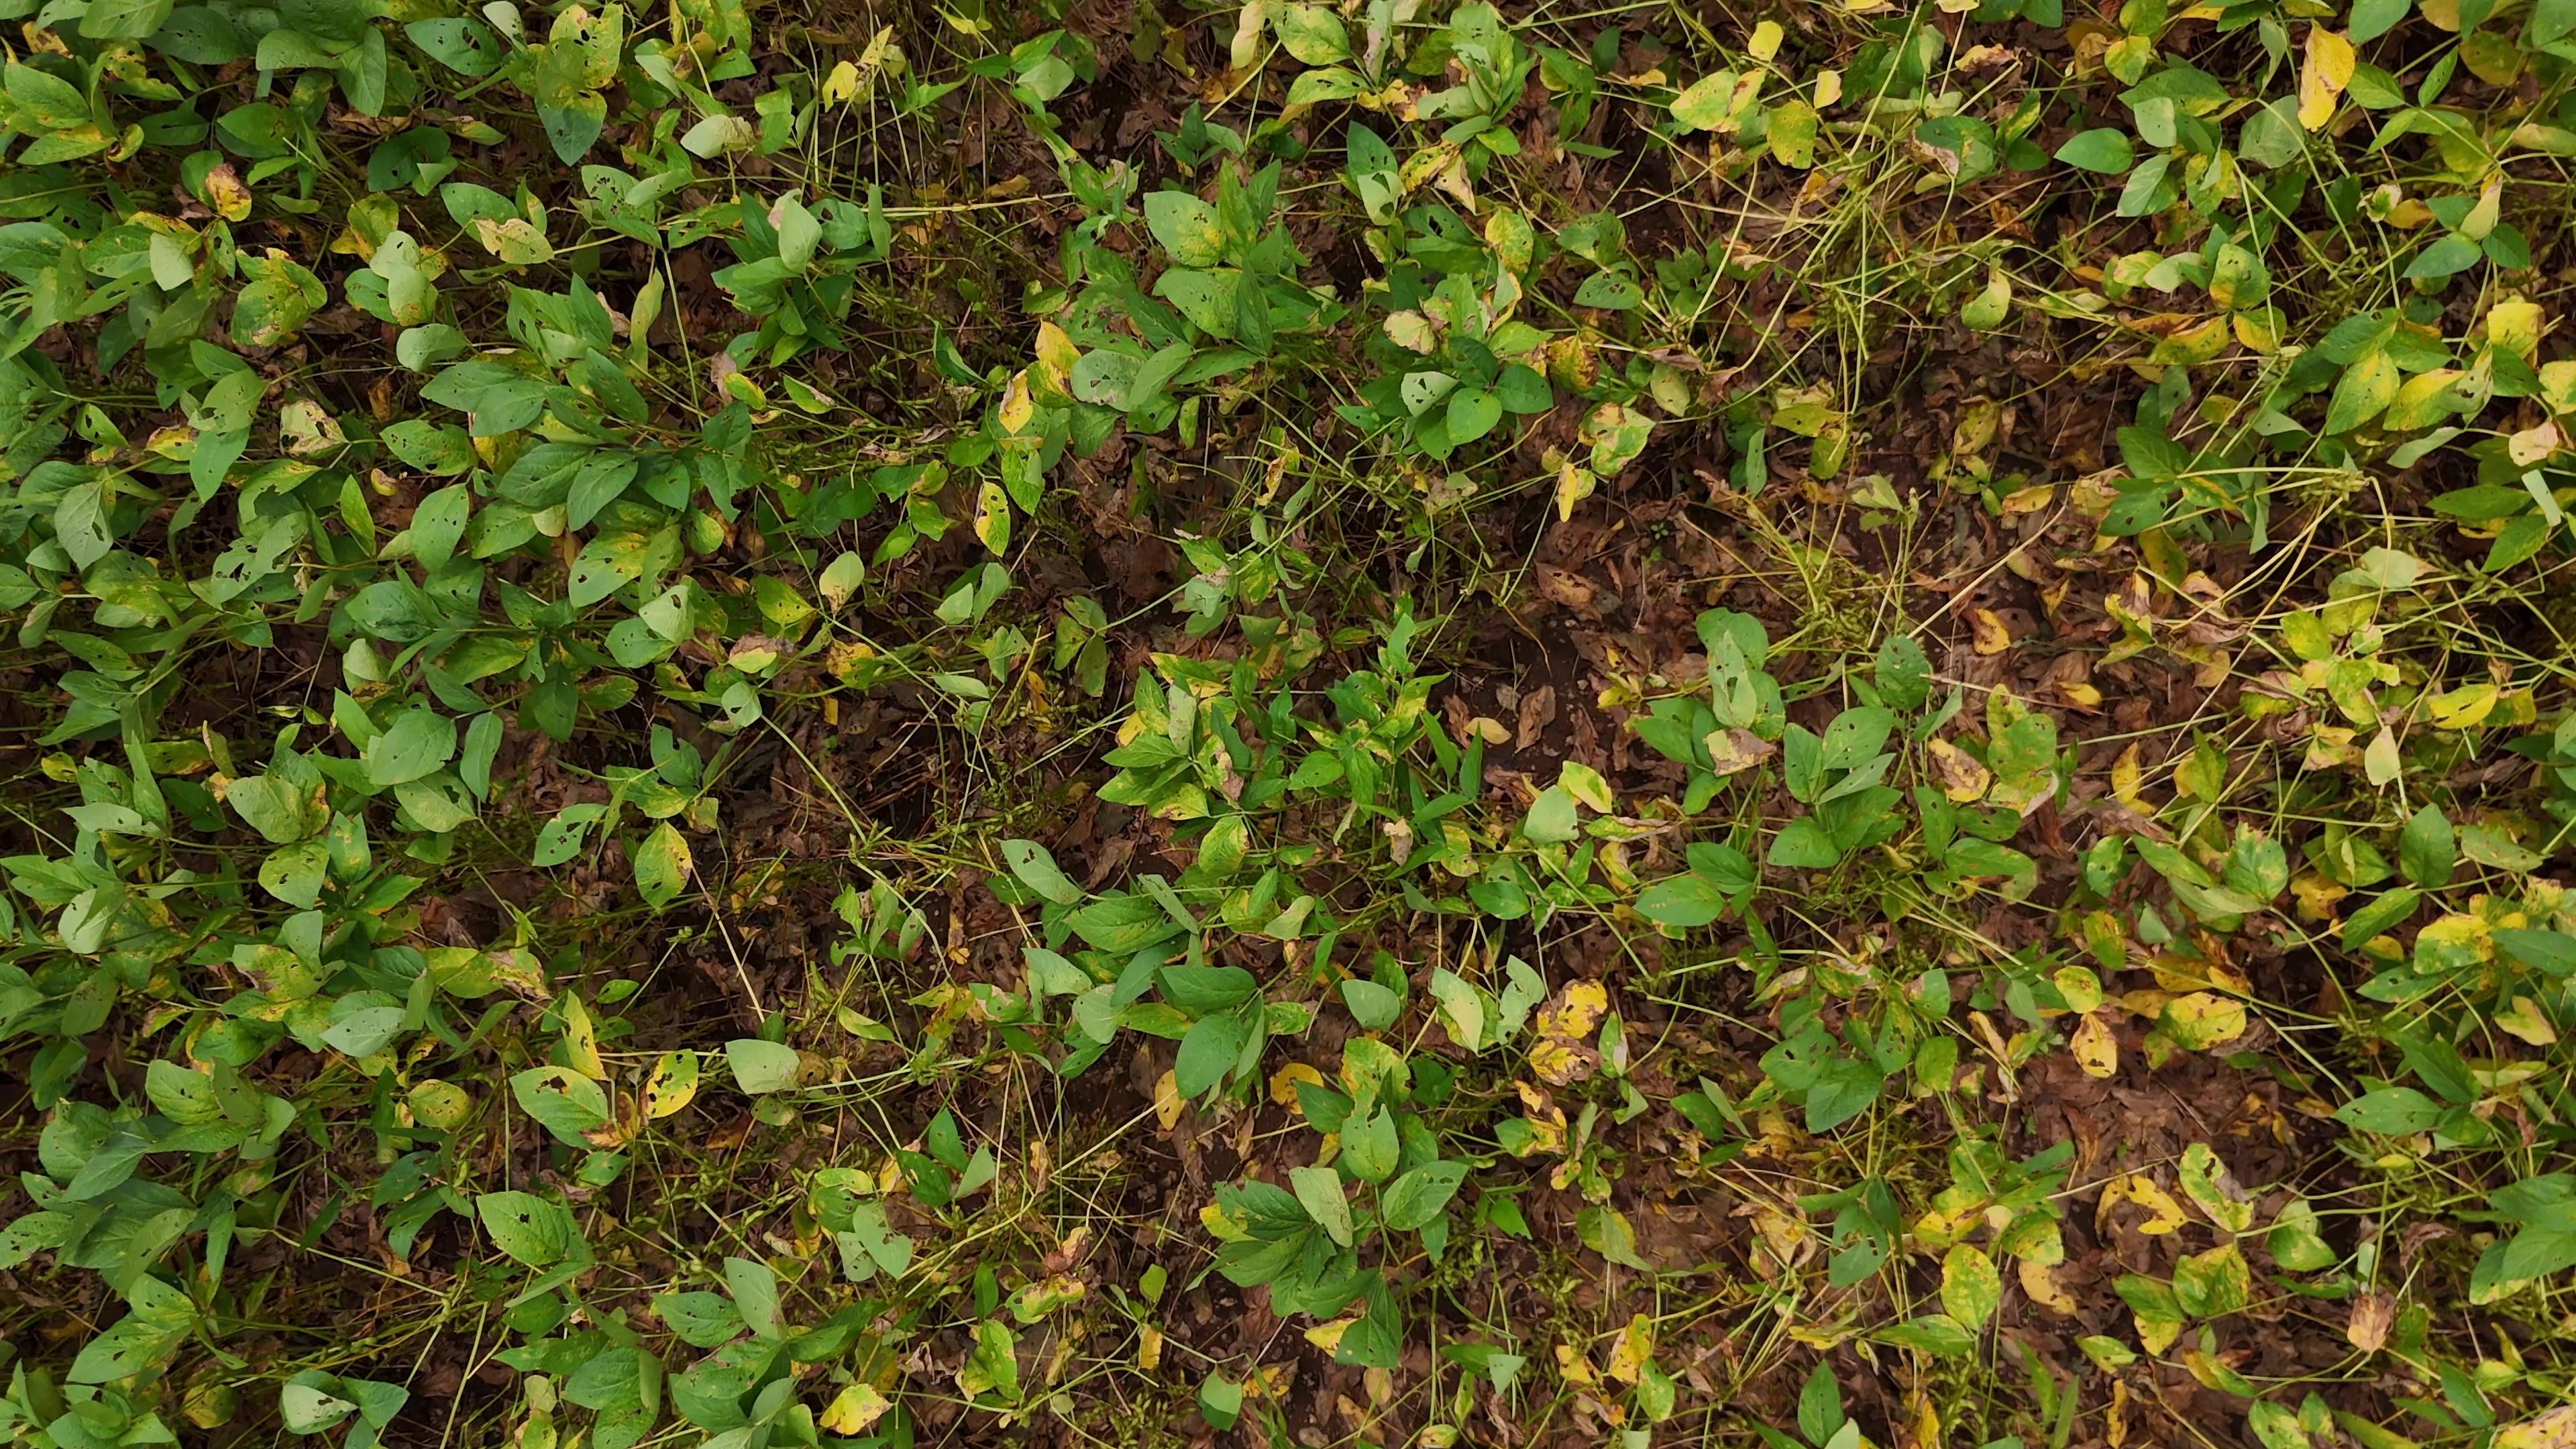
Label: Rust